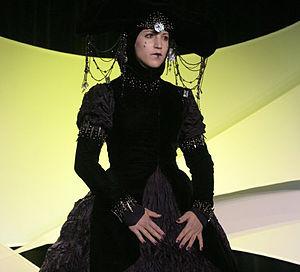
Reine Jamillia
La liste des personnages encyclopédiques de Star Wars recense les noms et les biographies simplifiées des principaux personnages présentés dans des encyclopédies consacrées à l'ensemble de la saga cinématographique et entièrement ou en grande partie centrées sur la présentation des personnages comme les Dossiers Officiels Star Wars, Les Héros de la saga de Simon Beecroft, l’Ultimate Star Wars de Ryder Windham ou L'encyclopédie des personnages de Beecroft et Hidalgo. Les personnages non présentés dans ces encyclopédies, même s'ils sont considérés par certains comme importants, sont exclus du recensement.